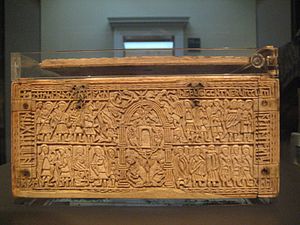
Franks Casket / Galleri
Franks Casket eller Auzon Casket er et relikvieskrin fremstillet af hvalben, og måler 23 x 18,5 x 1,5 cm. Skrinet er ristet med runer og anslås at være fremstillet ca. 700-850 e.Kr. Skrinet opbevares i dag på British Museum. Skrinet er et angelsaksiskt arbejde, og opkaldt efter Sir Augustus W. Franks, der donerede skrinet til British Museum, efter at have købt det i 1857. Skrinet blev fundet i Auzon i nærheden af Clermont-Ferrand i Frankrig. Ved det oprindelige fund var skrinet uden den højre kortside. Den højre side blev dog fundet i 1890 i Italien, hvor den nu opbevares på Museum Bargello i Firenze.